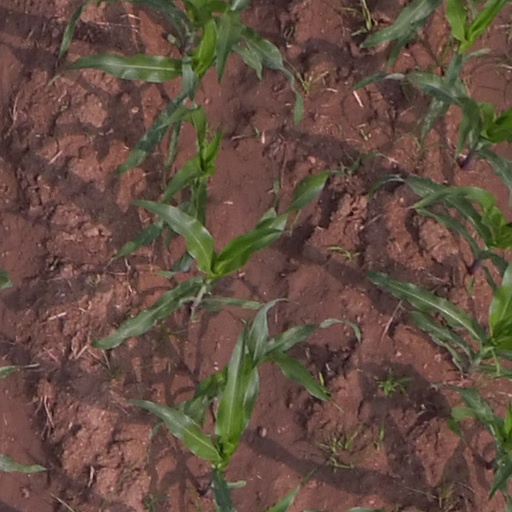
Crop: maize; corn